St. Joseph Cemetery (River Grove, Illinois)

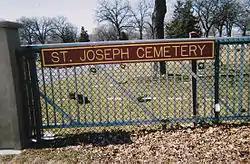
The front gates of St. Joseph Cemetery

St. Joseph Catholic Cemetery & Mausoleums is located at Belmont and Cumberland Avenues, in River Grove, Illinois, United States.